The Hole (Scientology)

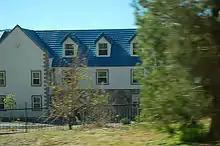
Roadside view of the "Berthing" building at Gold Base, where executives in the Hole were reportedly allowed to sleep after the Hole was exposed by the media in 2009

From 2009, several former Scientology executives began to speak out about the Hole, both to the media and to the FBI. Rathbun wrote in the New York "Daily News" in July 2012 that he had "decided that [he] had to speak out before someone was killed in the Hole". In June 2009, the "Tampa Bay Times" published a series of articles on the internal workings of Scientology titled "The Truth Rundown", detailing accounts of beatings and other episodes of violence between Miscavige and other top Scientology executives. The "Times" followed up in January 2013 with a detailed account of the Hole, supplemented by interviews with defectors from Scientology, while "The Village Voice" sought to compile a list of the executives said to have been incarcerated there. ABC News also reported on Cook's account of the Hole.